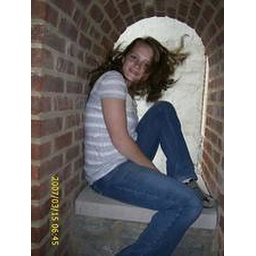
baby #2 in castle window